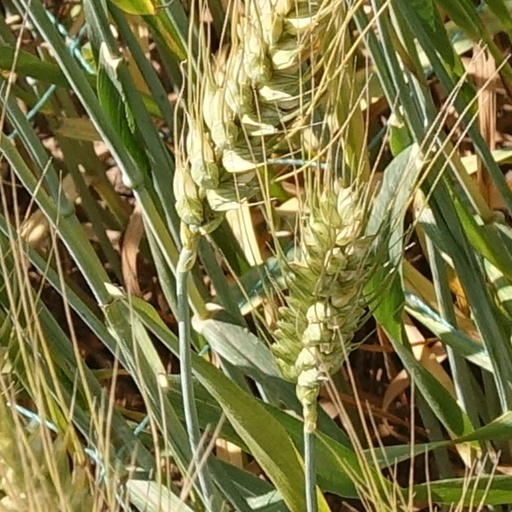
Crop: wheat